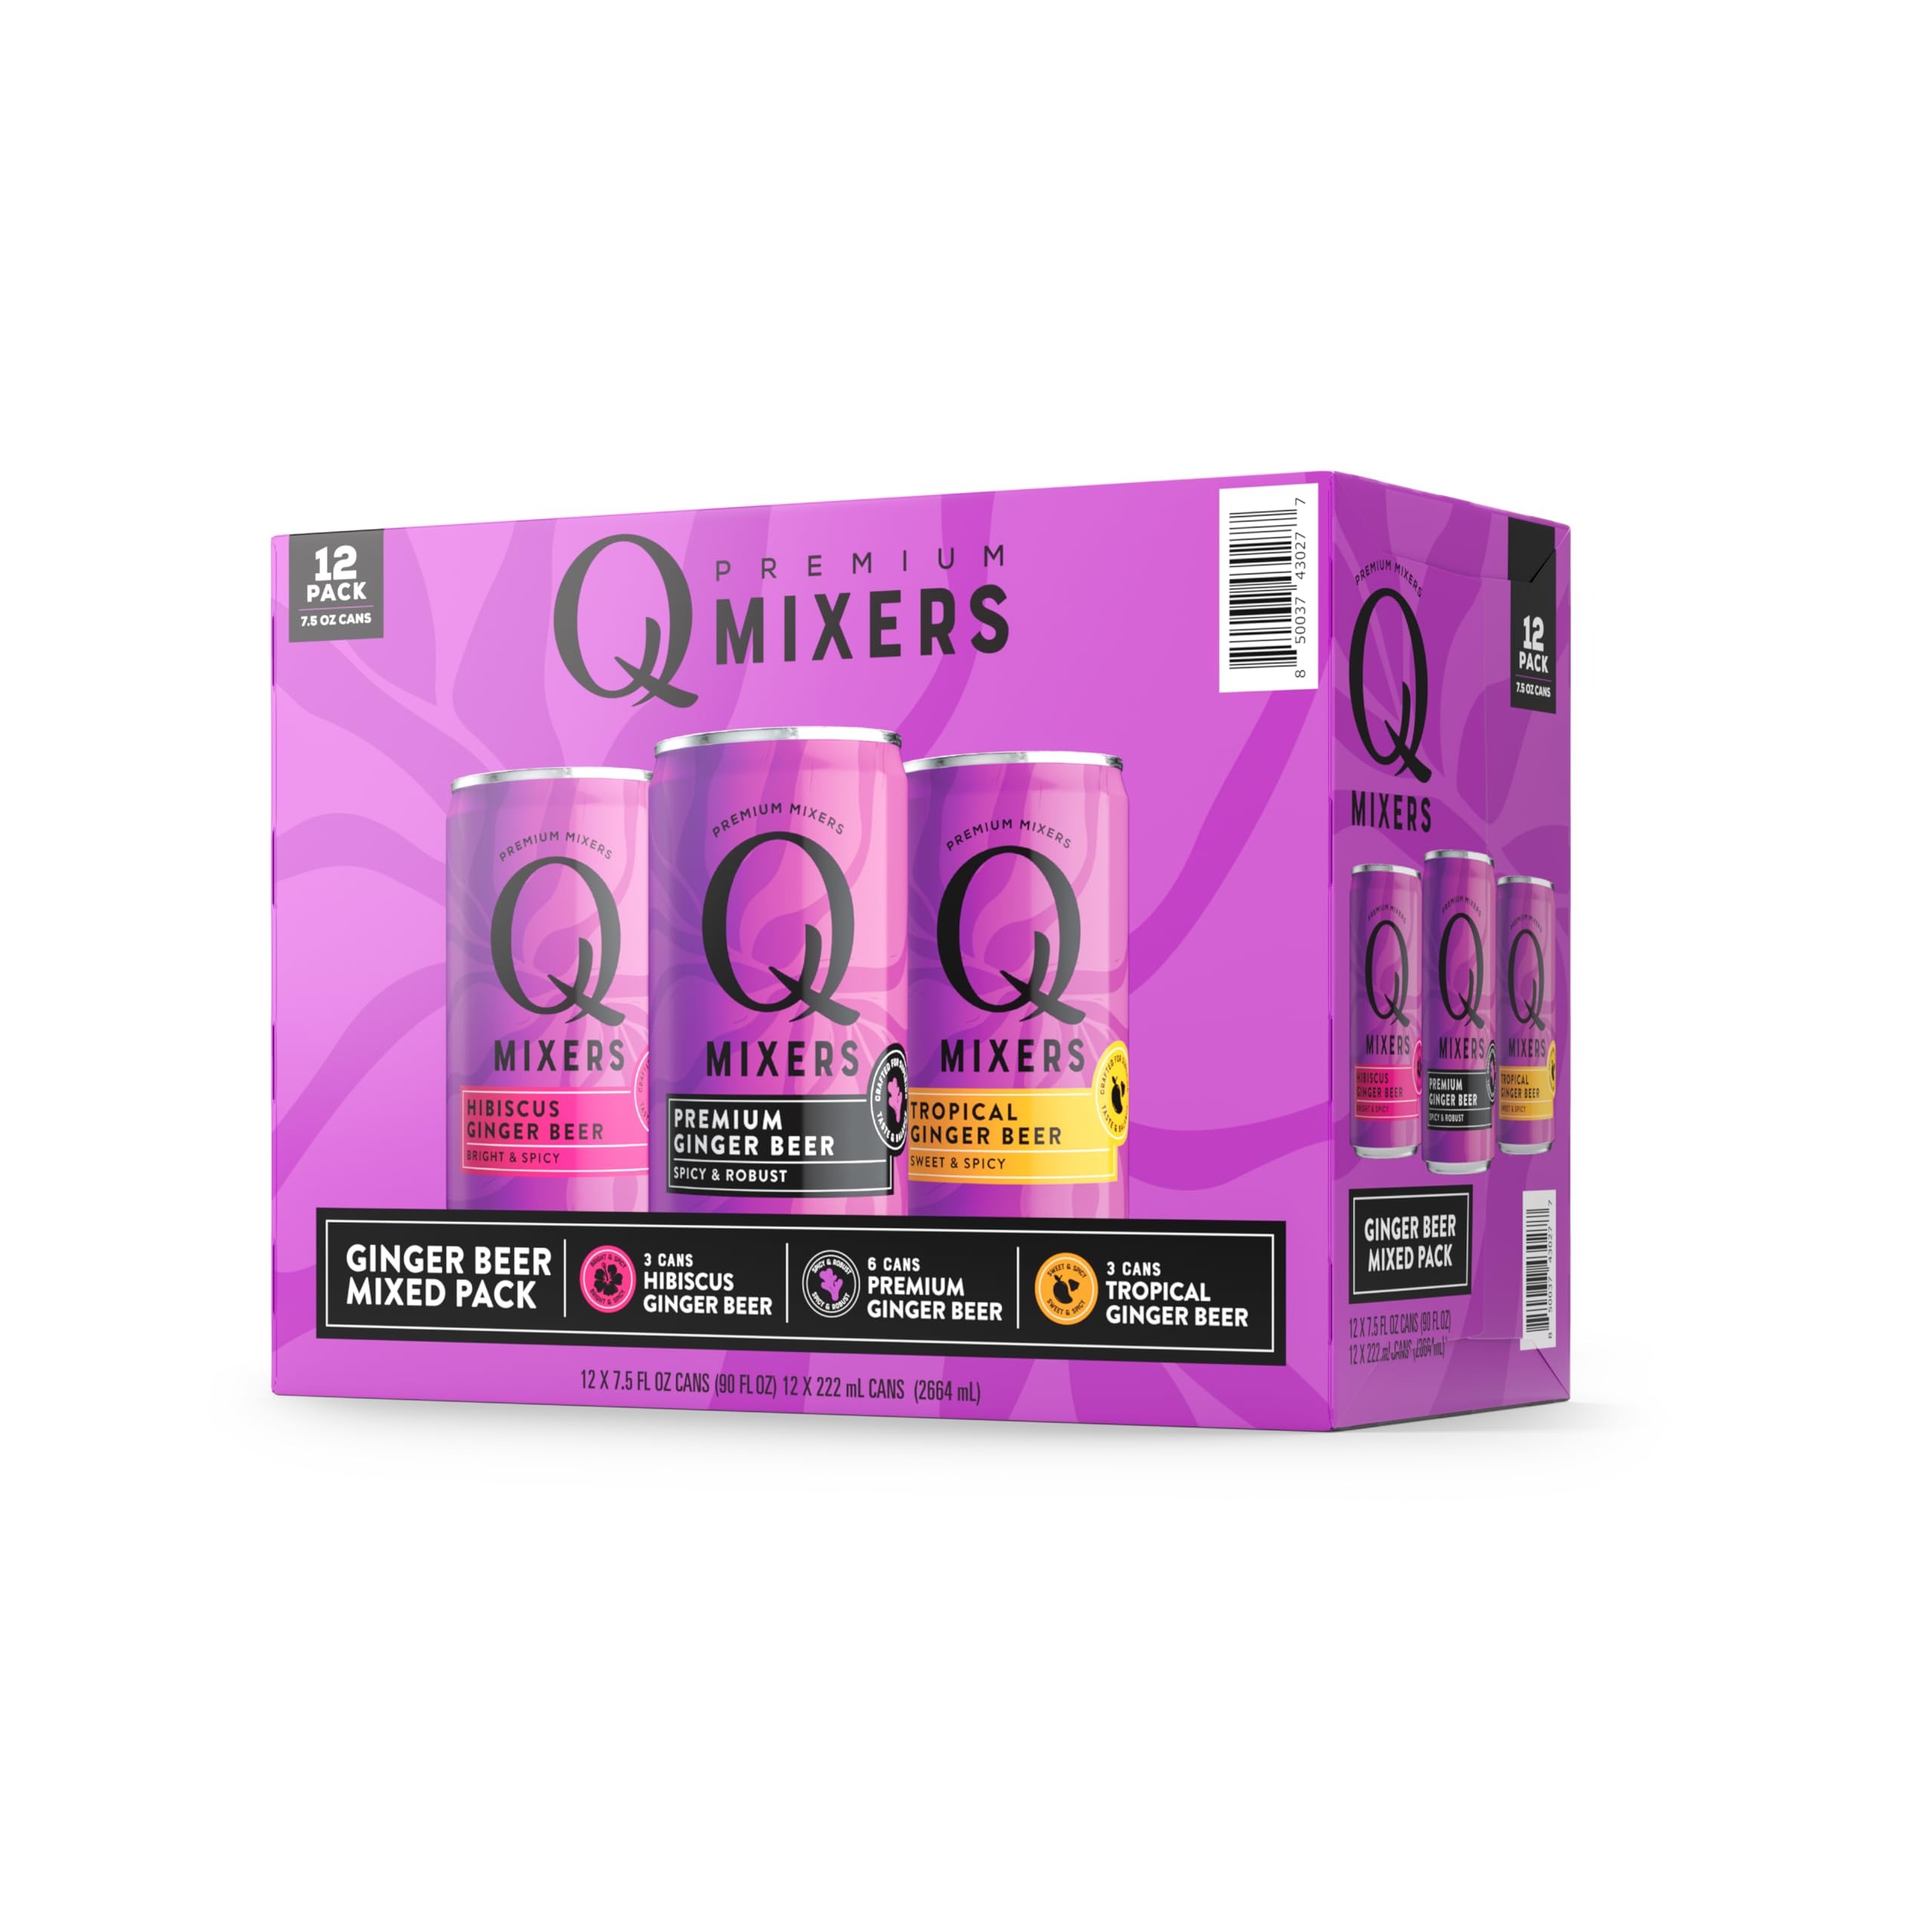
Item Name: Q Ginger Beer Variety Pack (Q GINGER BEER, Q TROPICAL GINGER BEER, Q HIBISCUS GINGER BEER) - Ideal for Cocktails & Mocktails - Real Ingredients & Perfectly Carbonated - 7.5 Fl Oz Cans (Pack of 12)
Bullet Point 1: PREMIUM GINGER BEERS: Three flavors, one pack! Q GINGER BEER, Q TROPICAL GINGER BEER, and Q HIBISCUS GINGER BEER are all made with real ingredients, max carbonation, and lightly sweetened. They're ideal for cocktails, mocktails, or drinking on its own.
Bullet Point 2: CRAFTED IN THE USA WITH REAL INGREDIENTS: All Q ginger beers start with organic agave, real chili peppers and ginger, for a spicy and bold flavor and the addition of tropical fruits and hibiscus. Q uses no artificial flavors or high fructose corn syrup.
Bullet Point 3: LESS SWEET, MORE FIZZ: Designed for those who enjoy a less sugary option, these ginger beers are made with organic agave for a hint of sweetness. All Q GINGER BEERs are perfectly carbonated so all your drinks remain bubbly from start to finish.
Bullet Point 4: VERSATILE FOR ALL OCCASIONS: With Q GINGER BEER VARIETY PACK, you can enjoy on any on its own, pour over ice and add a squeeze of citrus for a simple drink, or make a more complex cocktail or mocktail. The options are endless!
Bullet Point 5: EASY, CONVENIENT CANS: No more flat or leftover ginger beer! Q GINGER BEER VARIETY PACK 7.5oz cans are ideal for one to two drinks. Perfect for hosting, stocking your home bar, or on the go, playing where glass bottles can't.
Value: 90.0
Unit: Fl Oz

Price: 10.99